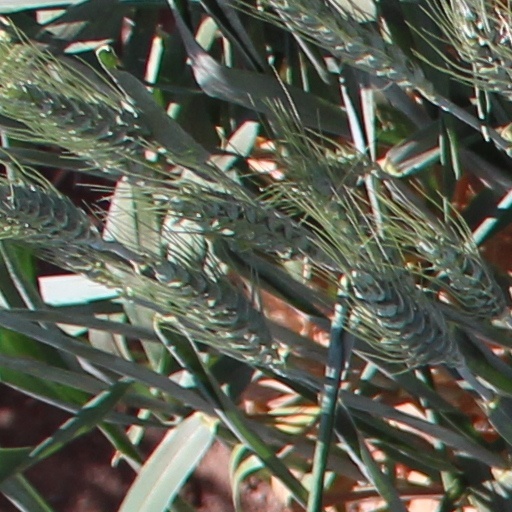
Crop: wheat